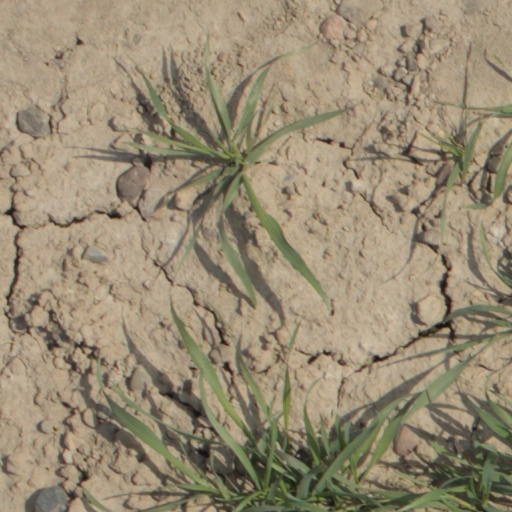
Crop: wheat